The Son of God Goes Forth to War

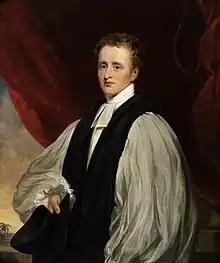
Reginald Heber

"The Son of God Goes Forth to War" (1812) is a hymn by Reginald Heber which appears, with reworked lyrics, in the novella "The Man Who Would Be King" (1888), by Rudyard Kipling and, set to the Irish tune "The Moreen" / "The Minstrel Boy", in the film "The Man Who Would Be King" (1975), directed by John Huston. It was American general George S. Patton's favourite hymn, and was sung at his funeral.